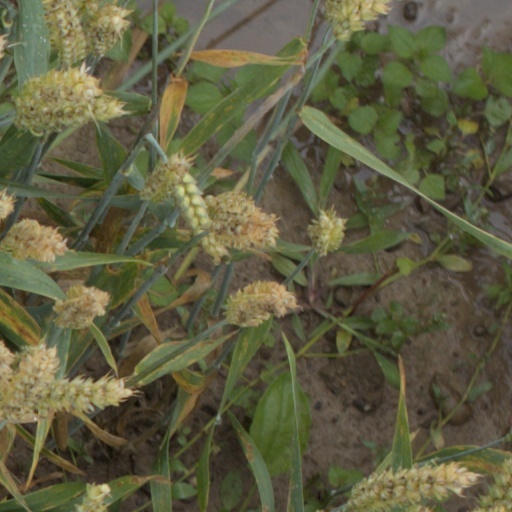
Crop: wheat